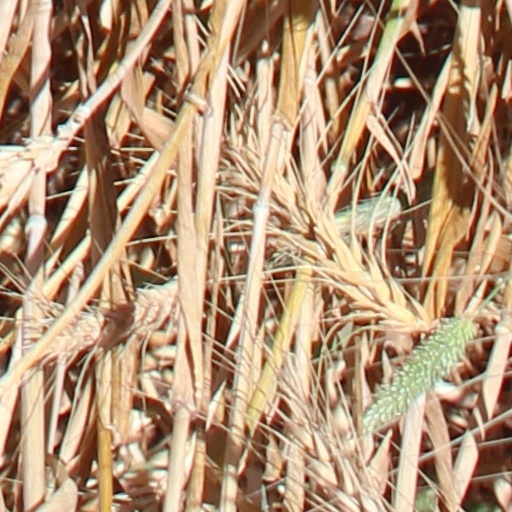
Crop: wheat